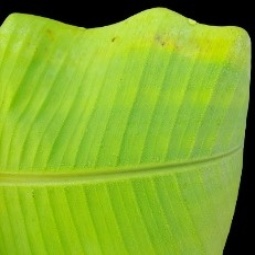
Label: Sulphur